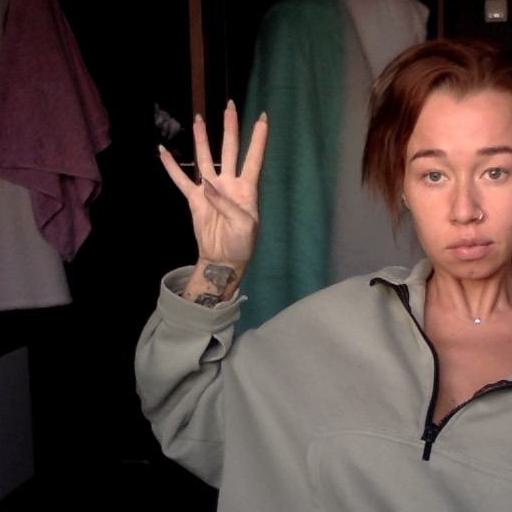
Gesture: four